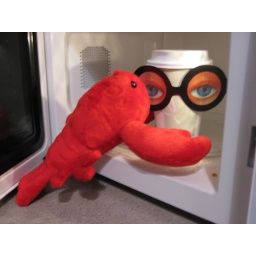
the cup in the microwave with a lobster